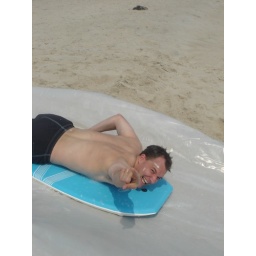
Slide N Glide - test driving out the homemade water shoot on a beach in the Hamptons